They All Saw a Cat

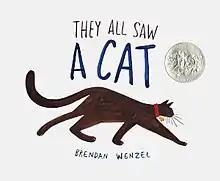

They All Saw a Cat is a 2016 picture book written and illustrated by Brendan Wenzel. Winner of a 2017 Caldecott Honor, "They All Saw a Cat" explores what a cat might look like from the perspectives of various animals' points of view. "They All Saw a Cat" received a starred review from "Publishers Weekly" in July 2016. An animated film of the book was released in 2017 by Weston Woods, narrated by John Lithgow with music by David Mansfield. The film concludes with an interview with Wenzel.